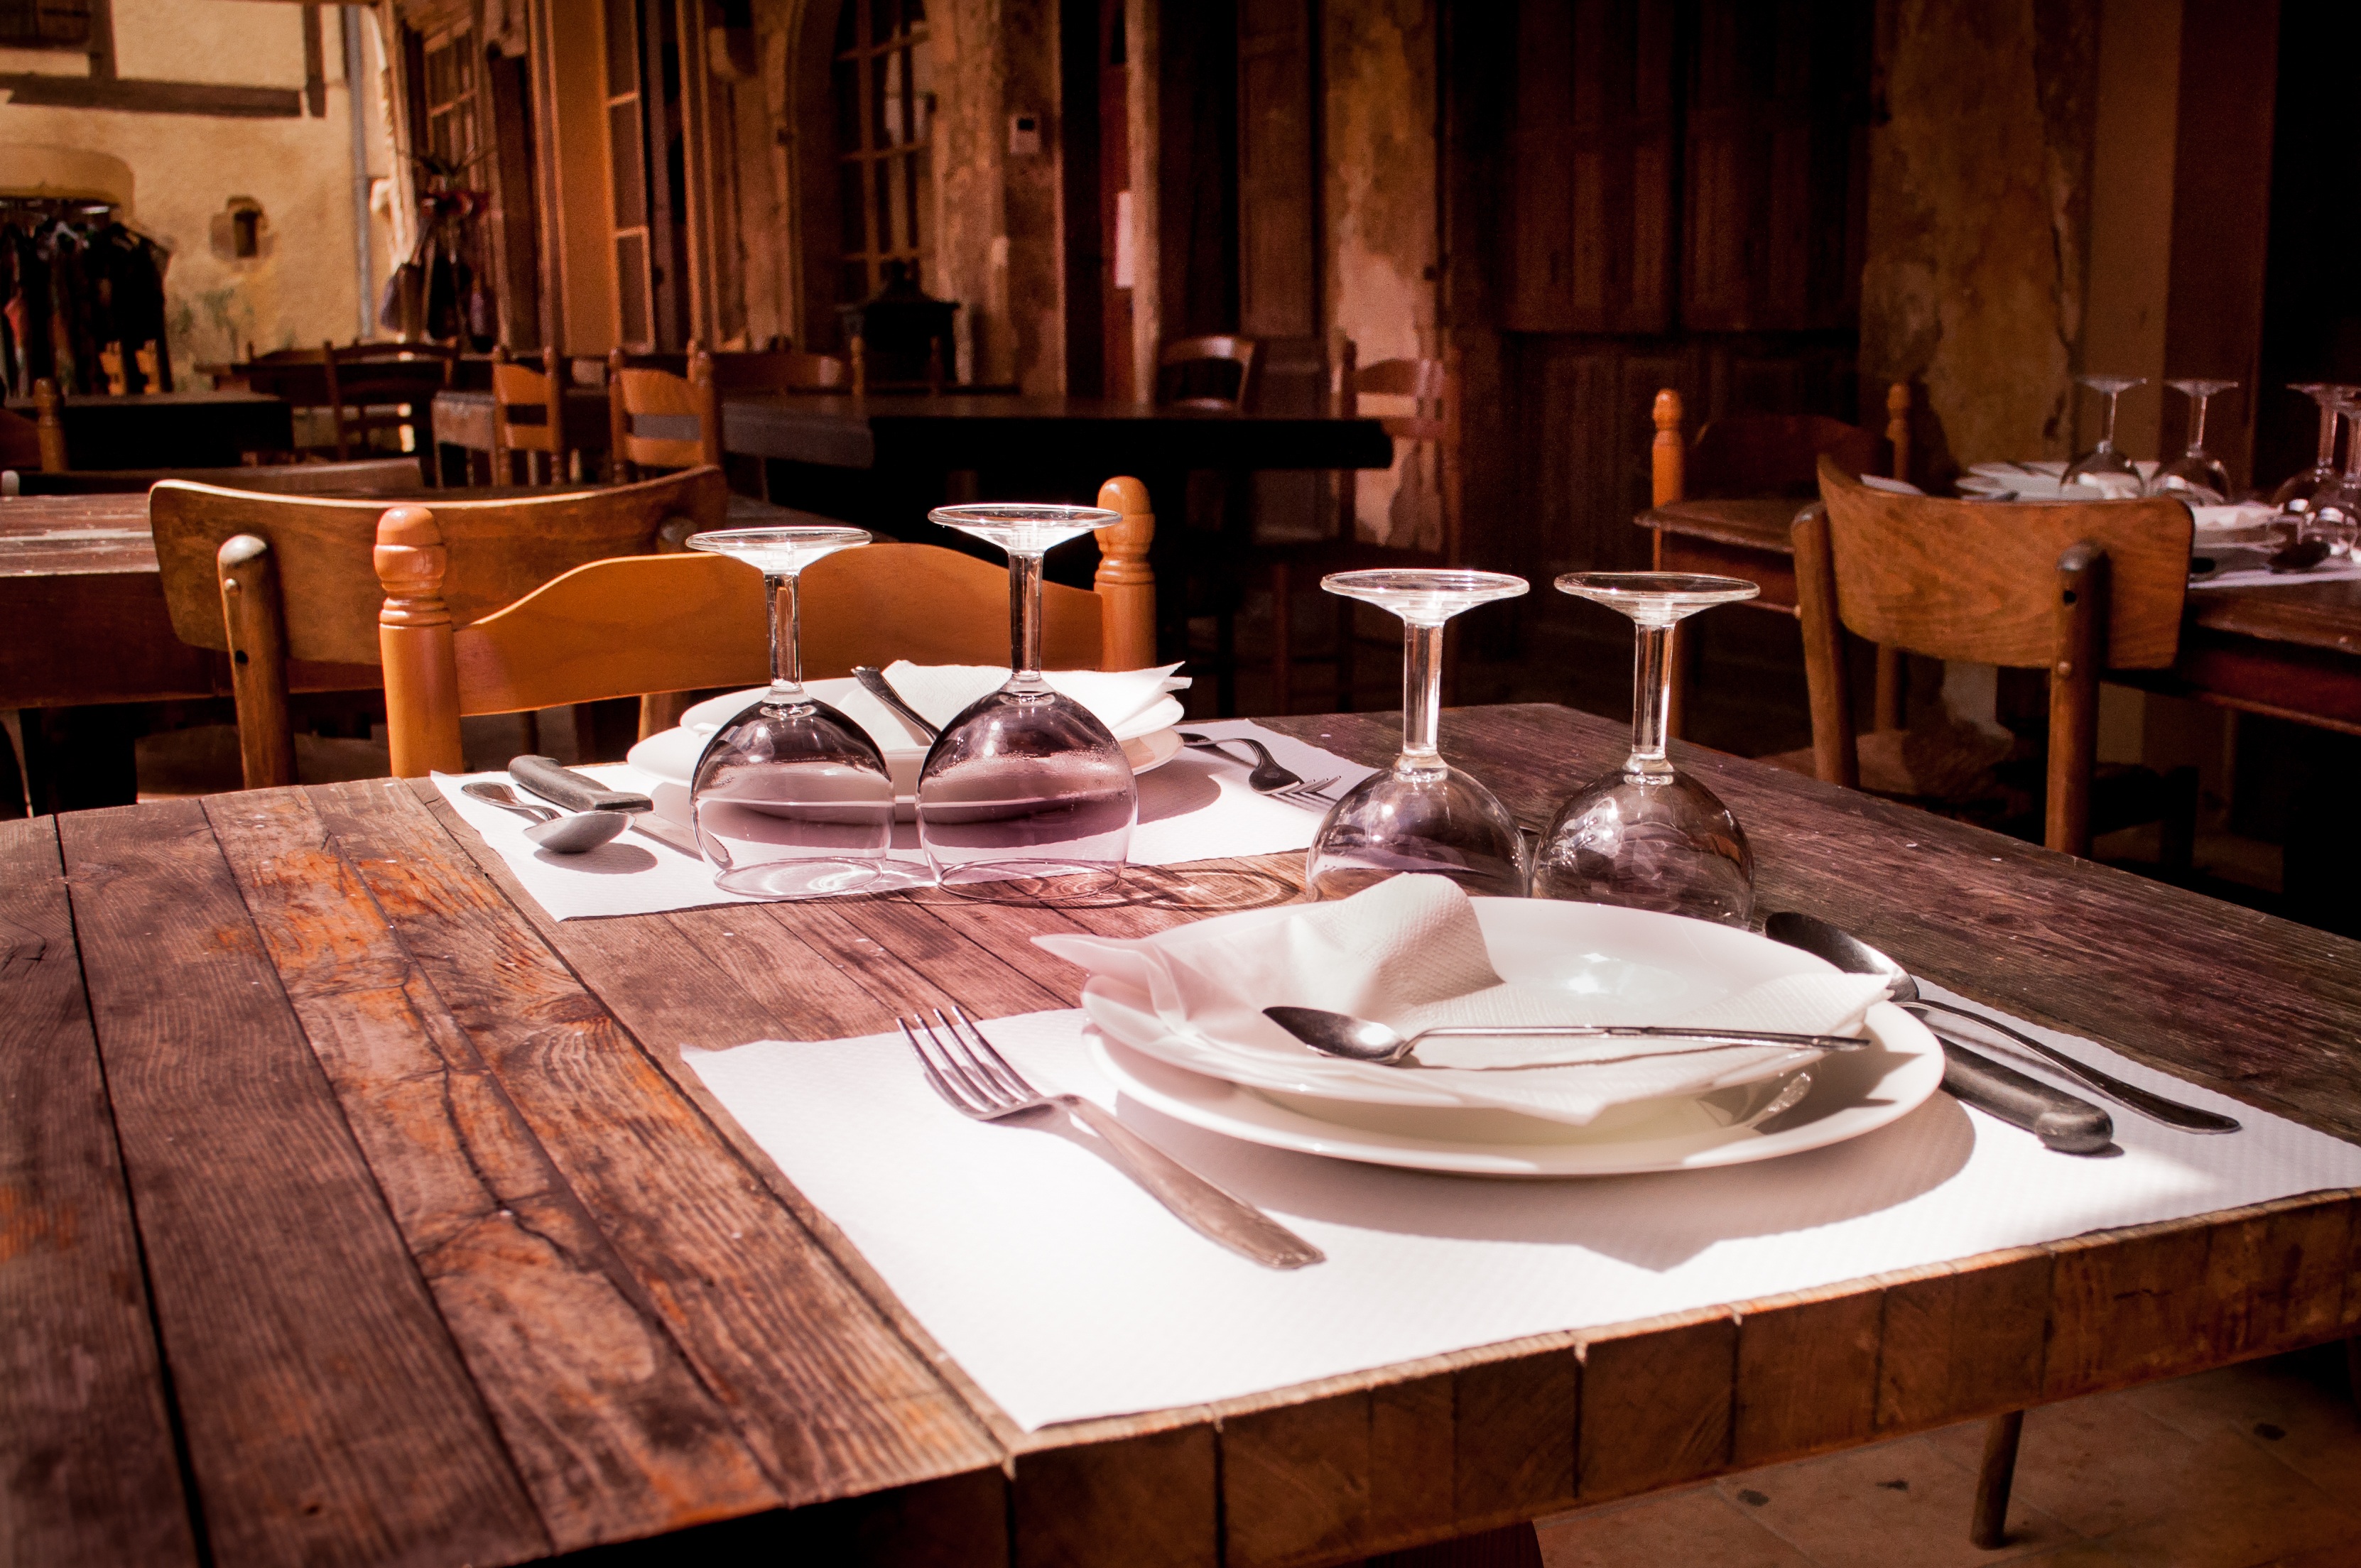
table, wood, wine, restaurant, bar, meal, room, interior design, dining, glasses, dinner, plates, dining room